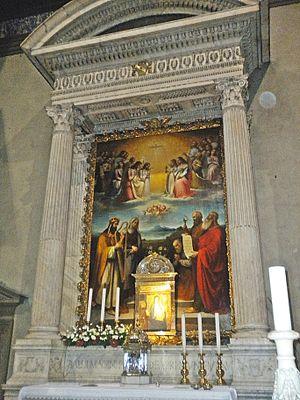
Santa Maria delle Carceri est une église basilique conçue par Giuliano da Sangallo et construite à Prato en Toscane. Elle figure parmi les plus anciens exemples d’utilisation du plan en croix grecque pour une église d'architecture Renaissance.